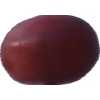
Label: pink_grape